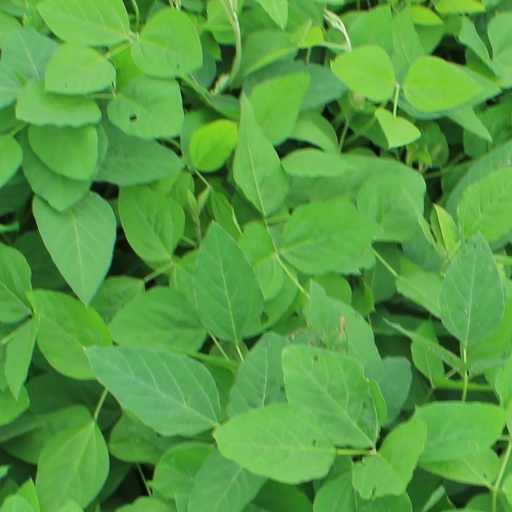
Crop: soybean